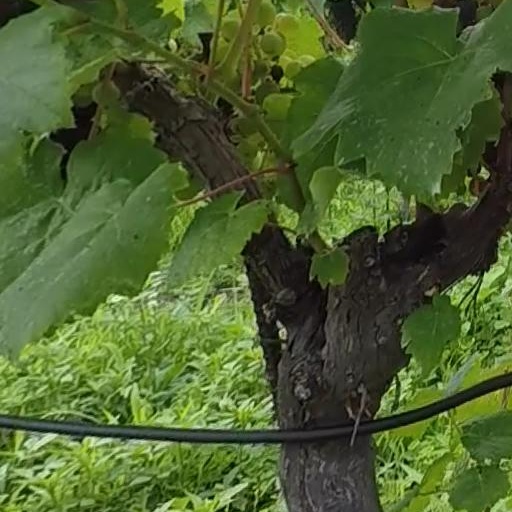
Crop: grape